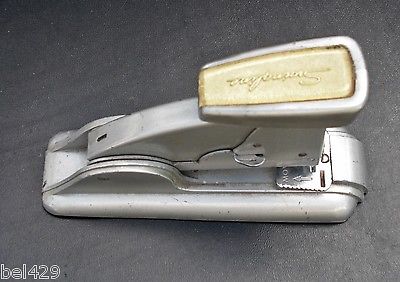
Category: stapler